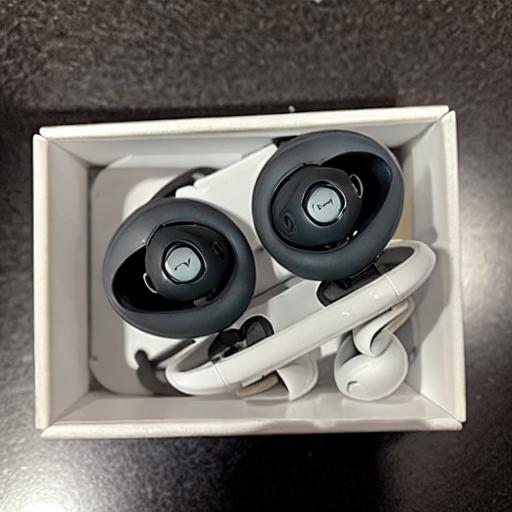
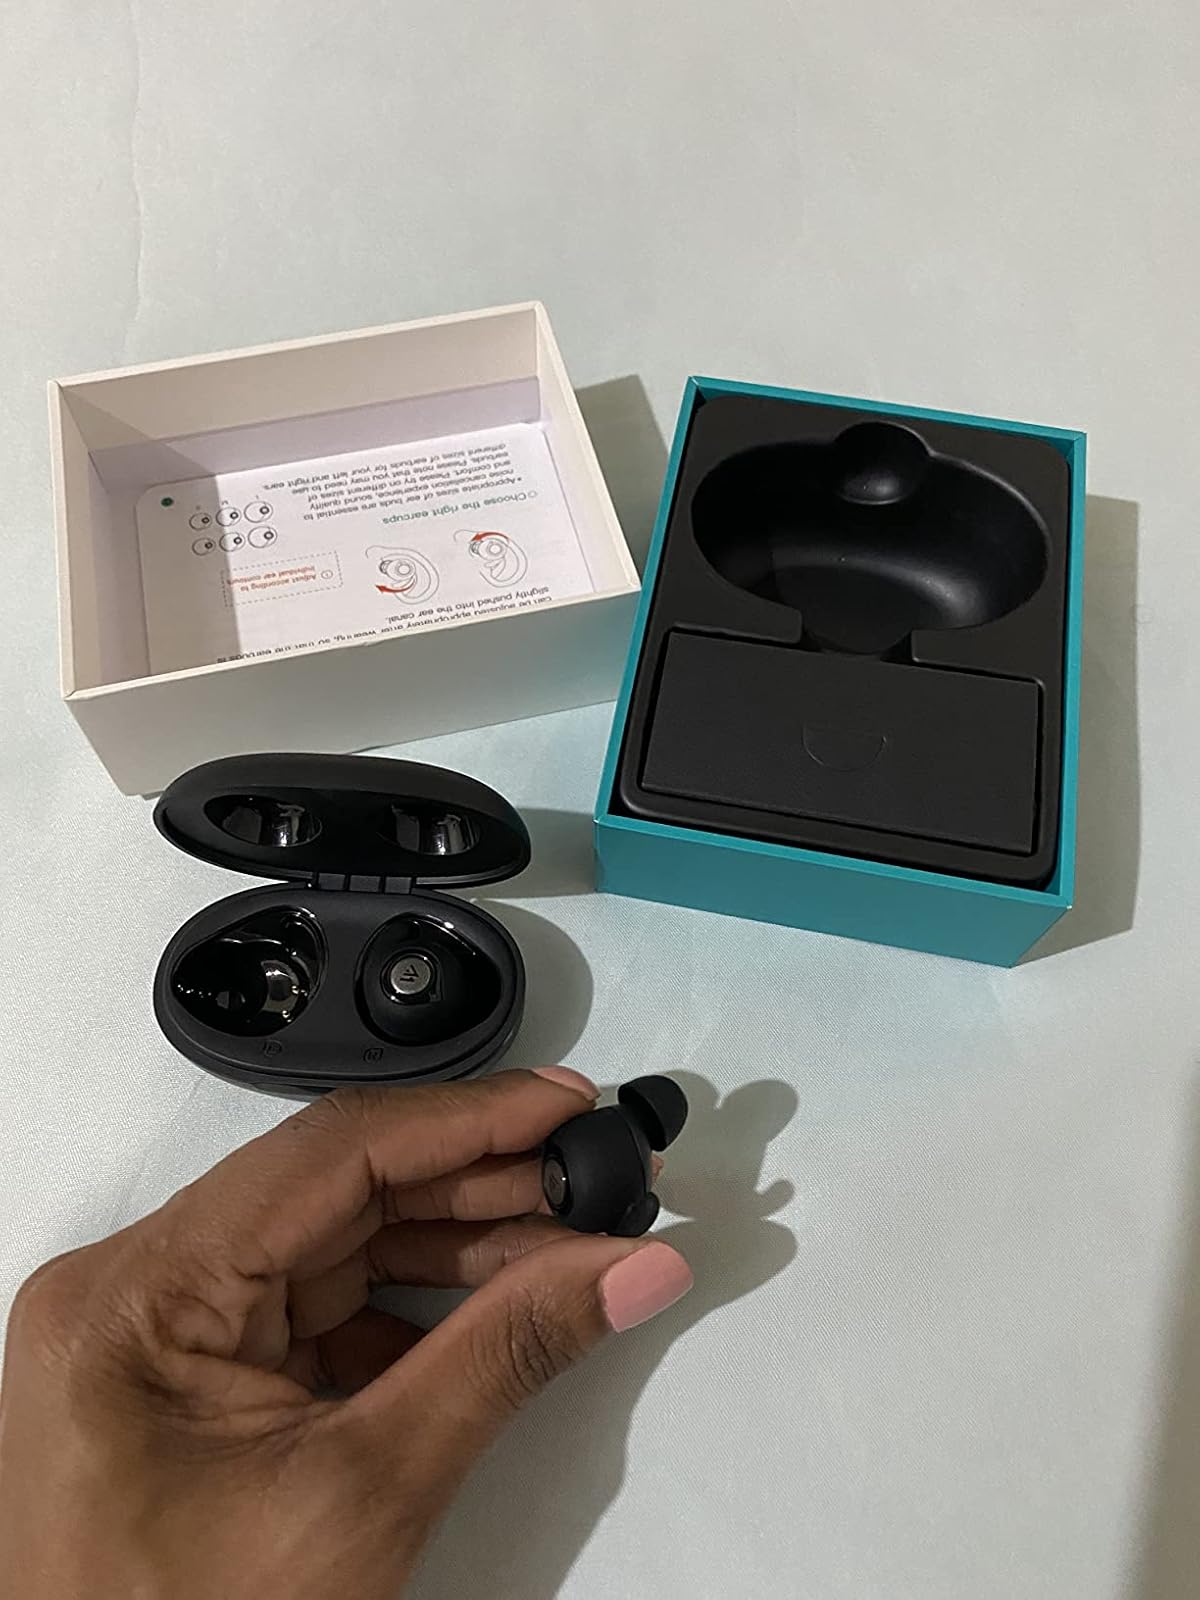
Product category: earbuds
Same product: no